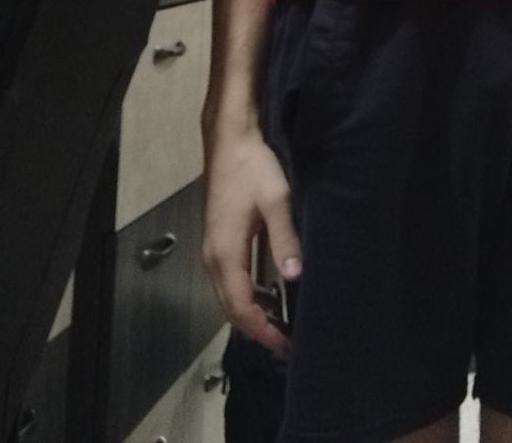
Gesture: no_gesture